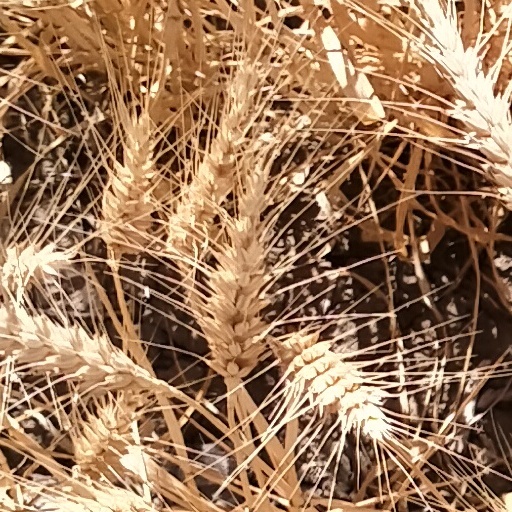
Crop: wheat